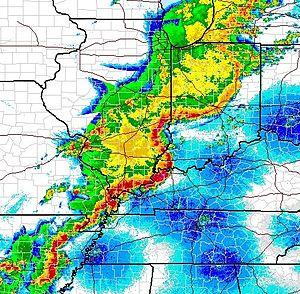
Un grain en arc est un type de ligne orageuse, ou ligne de grain, ayant la forme caractéristique d'un arc de cercle tel que vu par un radar météorologique. Le Dr. Tetsuya Théodore Fujita de l'université de Chicago est le premier à utiliser le terme « Bow Echo » pour désigner ce type de ligne orageuse. Dans un livre publié en 1978, le Manual of Downburst Identification for Project NIMROD, il décrit les caractéristiques et l'évolution de ces systèmes. Le front de rafales généré par ce type de système convectif de méso-échelle peut causer des dommages importants et occasionnellement être accompagné de tornades. Les grains en arc peuvent se développer à l'avant d'un complexe convectif de méso-échelle, une ligne de grain ordinaire ou lors de la dissipation d'un orage supercellulaire.